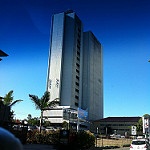
Label: buildings